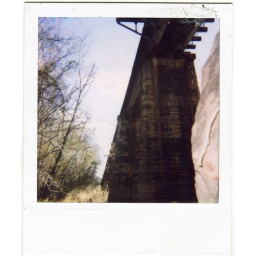
bridge over water